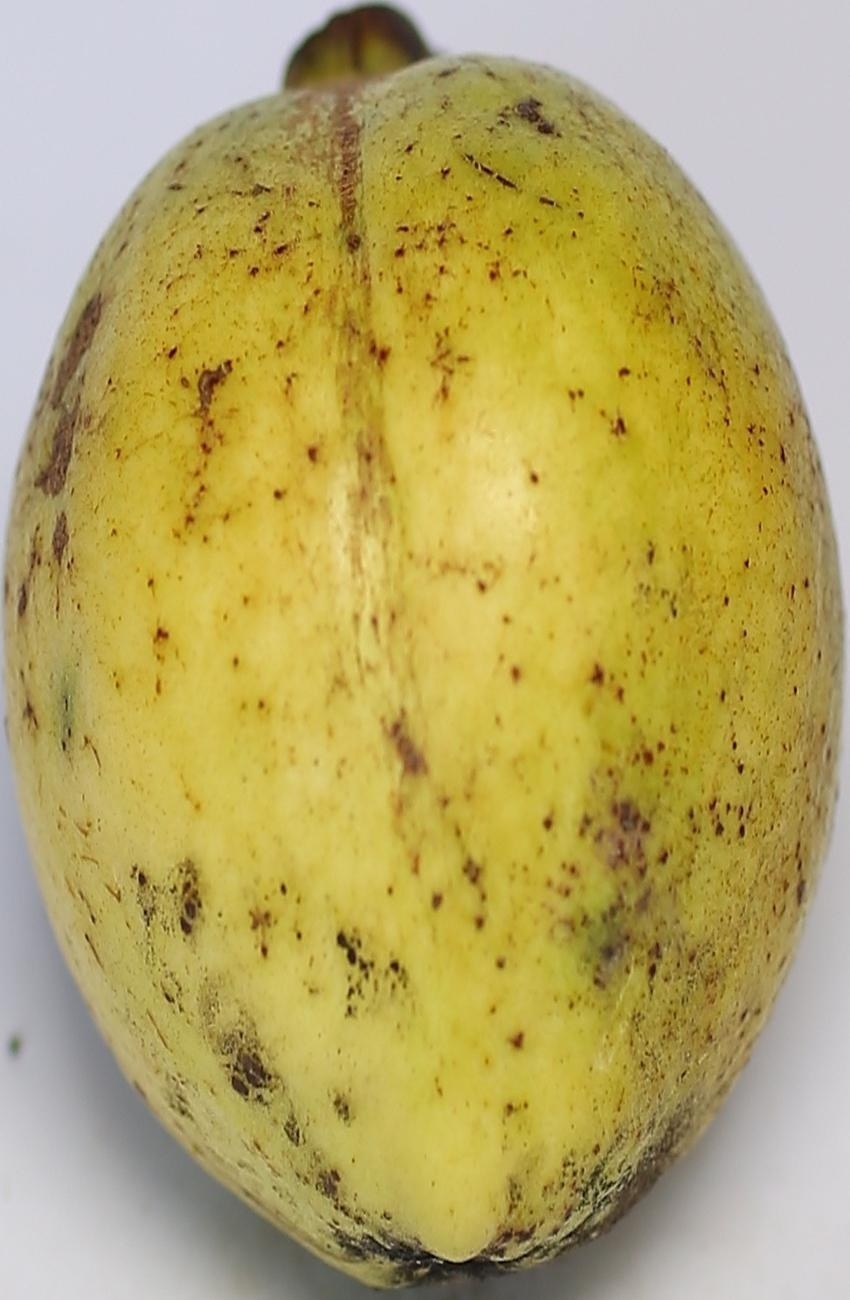
Maturity: mature-green
Variety: thadhrami